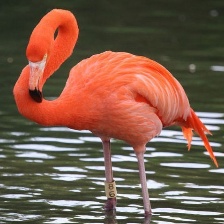
Species: AMERICAN FLAMINGO
Scientific name: PHOENICOPTERUS RUBER